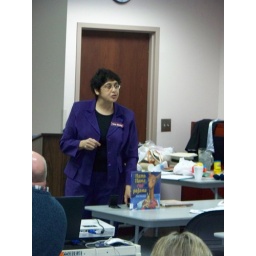
Rhyming books are great to strengthen phonological awareness. Llama Llama Red Pajama by Anna Dewdney is a favorite book to present.